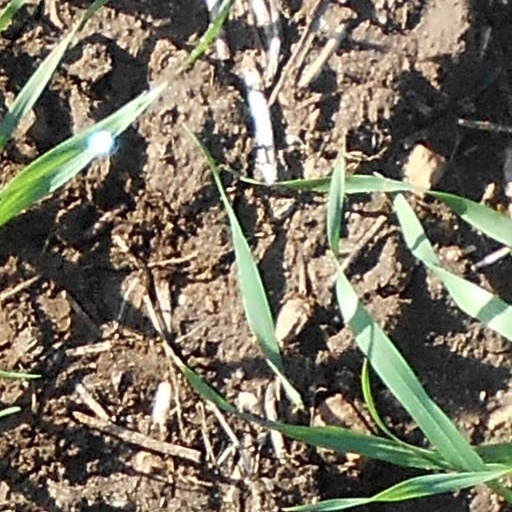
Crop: wheat